John Dickinson Stationery

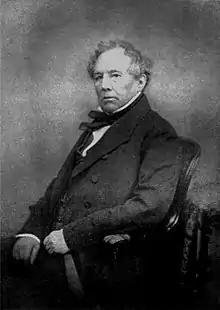
Founder John Dickinson

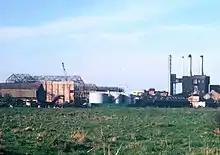
Croxley Paper Mills being demolished in 1982

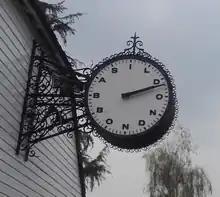
The Basildon Bond clock at Apsley Mill

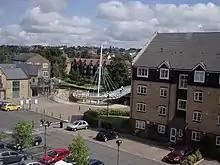
Dickinson's former Apsley Mill, redeveloped as a residential site

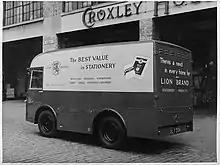
A "Lion Brand" electric delivery van in 1959

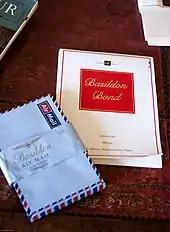
Basildon Bond stationery

John Dickinson Stationery Limited was a leading English stationery company founded in southwest Hertfordshire. In the 19th century, the company pioneered a number of innovations in papermaking. It became part of Dickinson Robinson Group in 1966; after changes of ownership, the John Dickinson brand was retired in 2008.